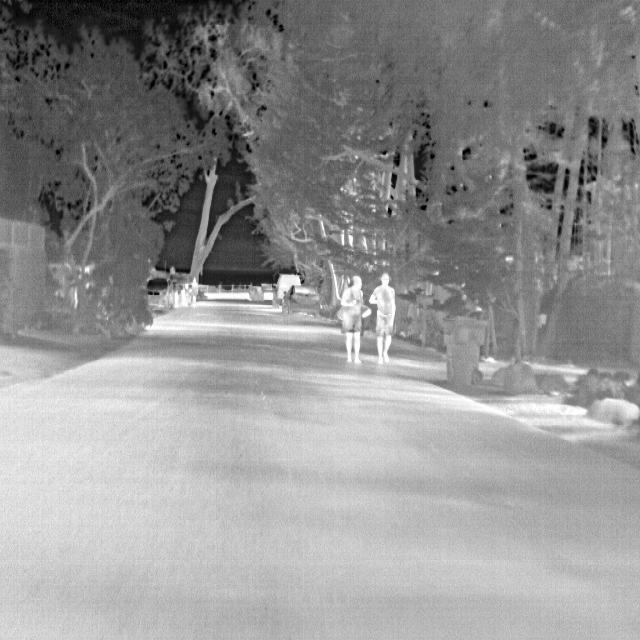
Detected objects:
label: person
label: person